Bungudu

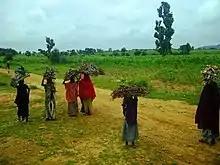
fire wood from farm in Bungudu Local Government Area, Zamfara

Bungudu LGA produces a wide range of crops, and the majority of its residents are subsistence farmers. In Bungudu LGA, hunting and pottery making are two more significant economic pursuits. Because there are multiple marketplaces in the area where a wide range of commodities are offered, trade plays a significant role in the economy of Bungudu LGA.